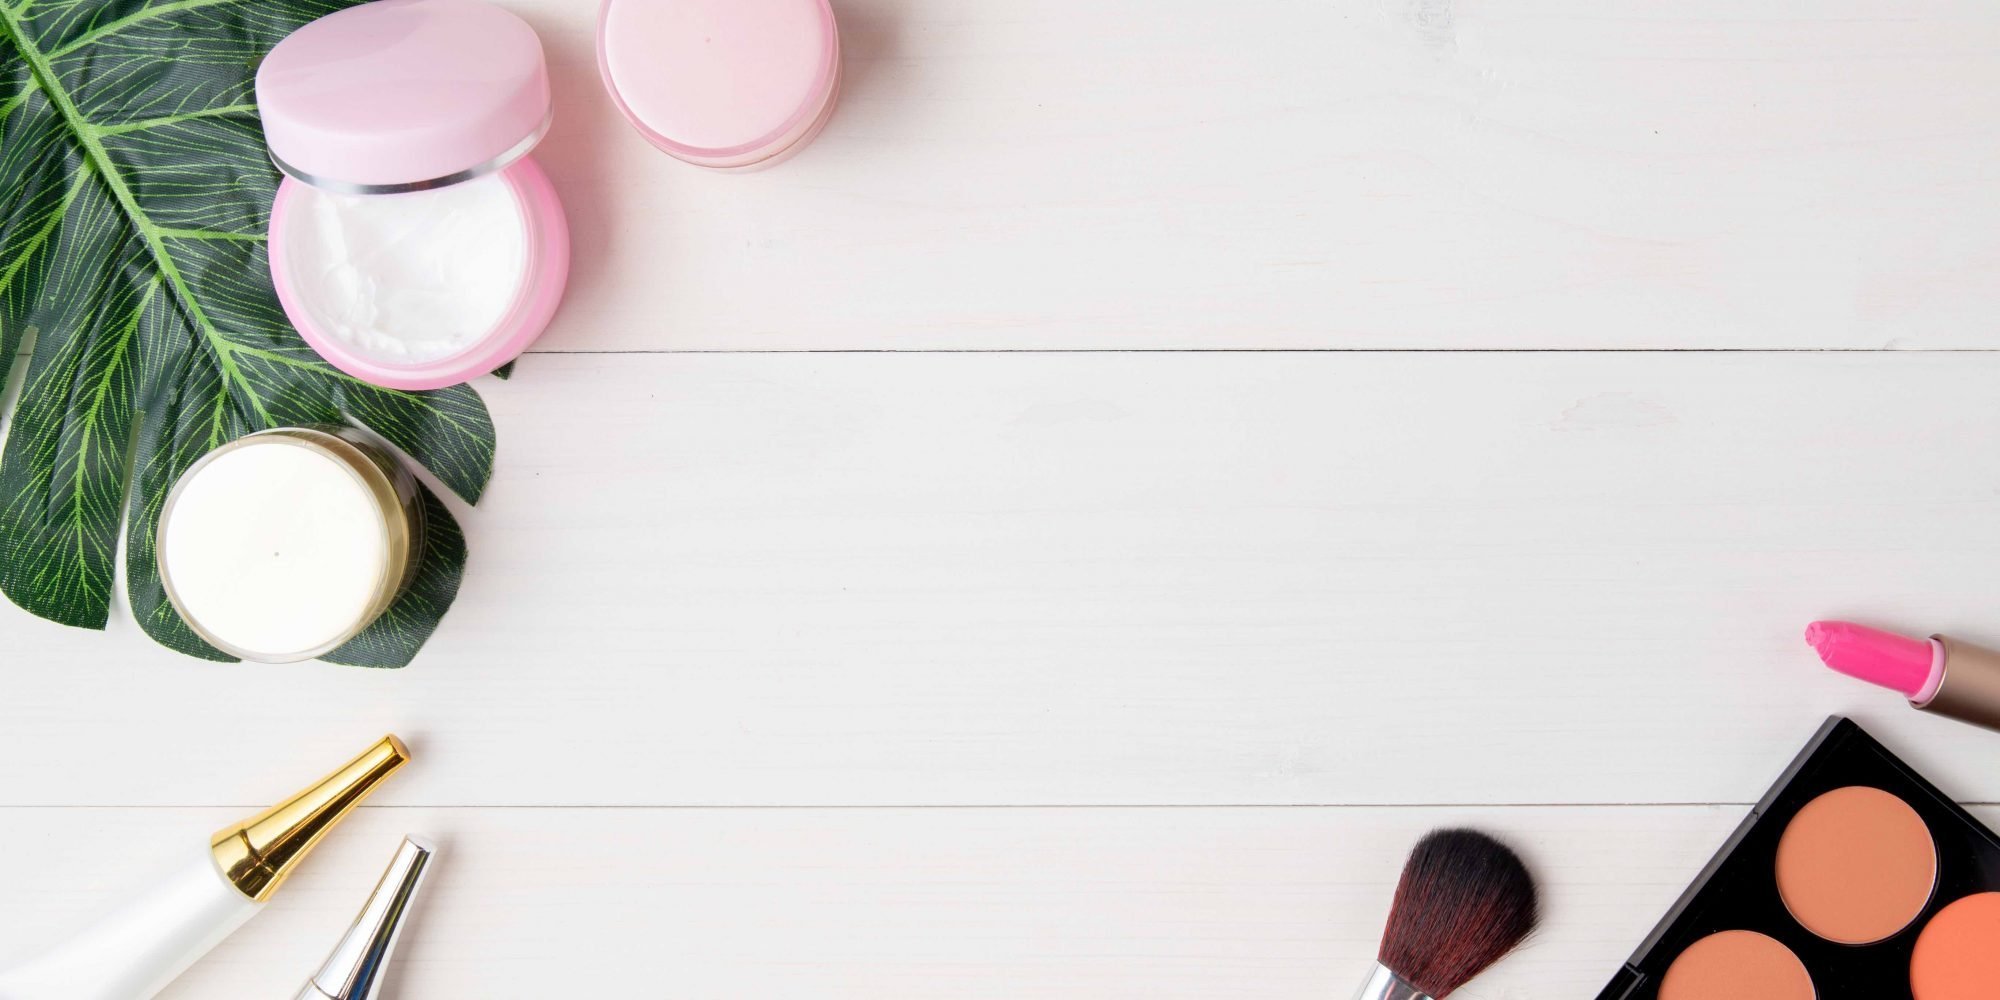
makeup, drinkware, dishware, wood, cup, finger, serveware, Material property, rectangle, font, circle, magenta, stationery, paper, fashion accessory, kitchen utensil, party supply, office supplies, carmine, paper product, tableware, linens, platter, peach, teacup, plate, room, sweetness, pattern, petal, porcelain, still life photography, chopsticks, illustration, home accessories, cutlery